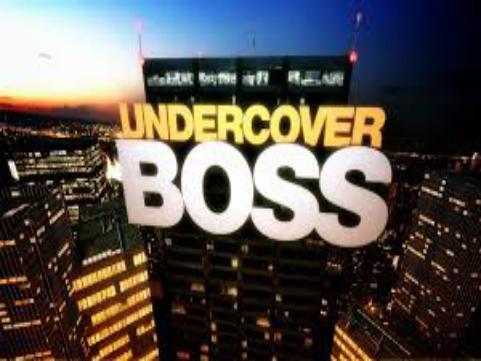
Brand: BOSS
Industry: Others